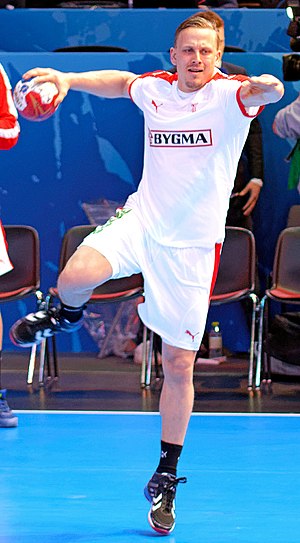
Morten Olsen (håndboldspiller)
Morten Olsen er en dansk håndboldspiller, i øjeblikket spiller for den tyske klub TSV Hannover-Burgdorf. Han har tidligere spillet for danske side klubber GOG og Viborg HK. Han blev løsladt tidligt fra sin kontrakt med Saint-Raphaël Var Handball at genindtræde TSV Hannover-Burgdorf, som han spillede for i perioden 2010 til 2013. Han har genindtrådte i TSV Hannover-Burgdorf 1. Juli 2015 efter en kortvarig kontrakt med Al Rayyan SC.